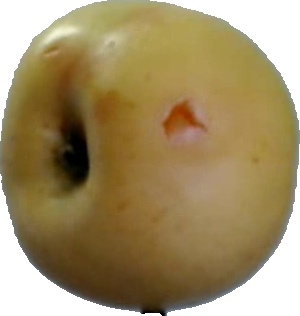
Label: apple_6